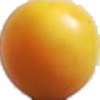
Label: Cherry Wax Yellow 1